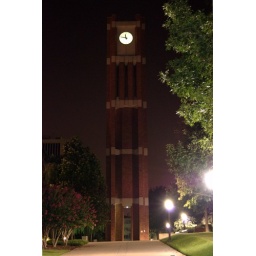
As the title implies, this is the clock tower at Bizzell library at the University of Oklahoma around midnight.